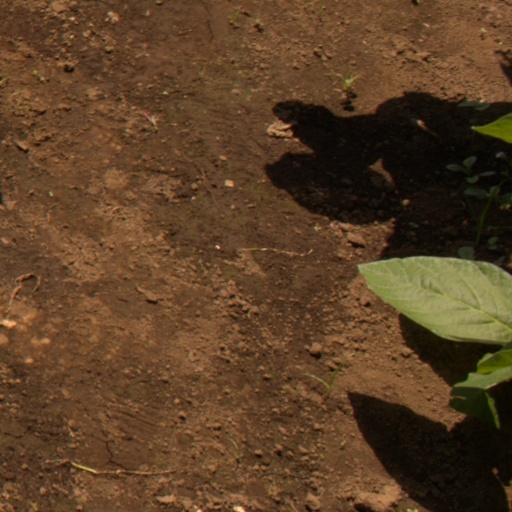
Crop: soybean